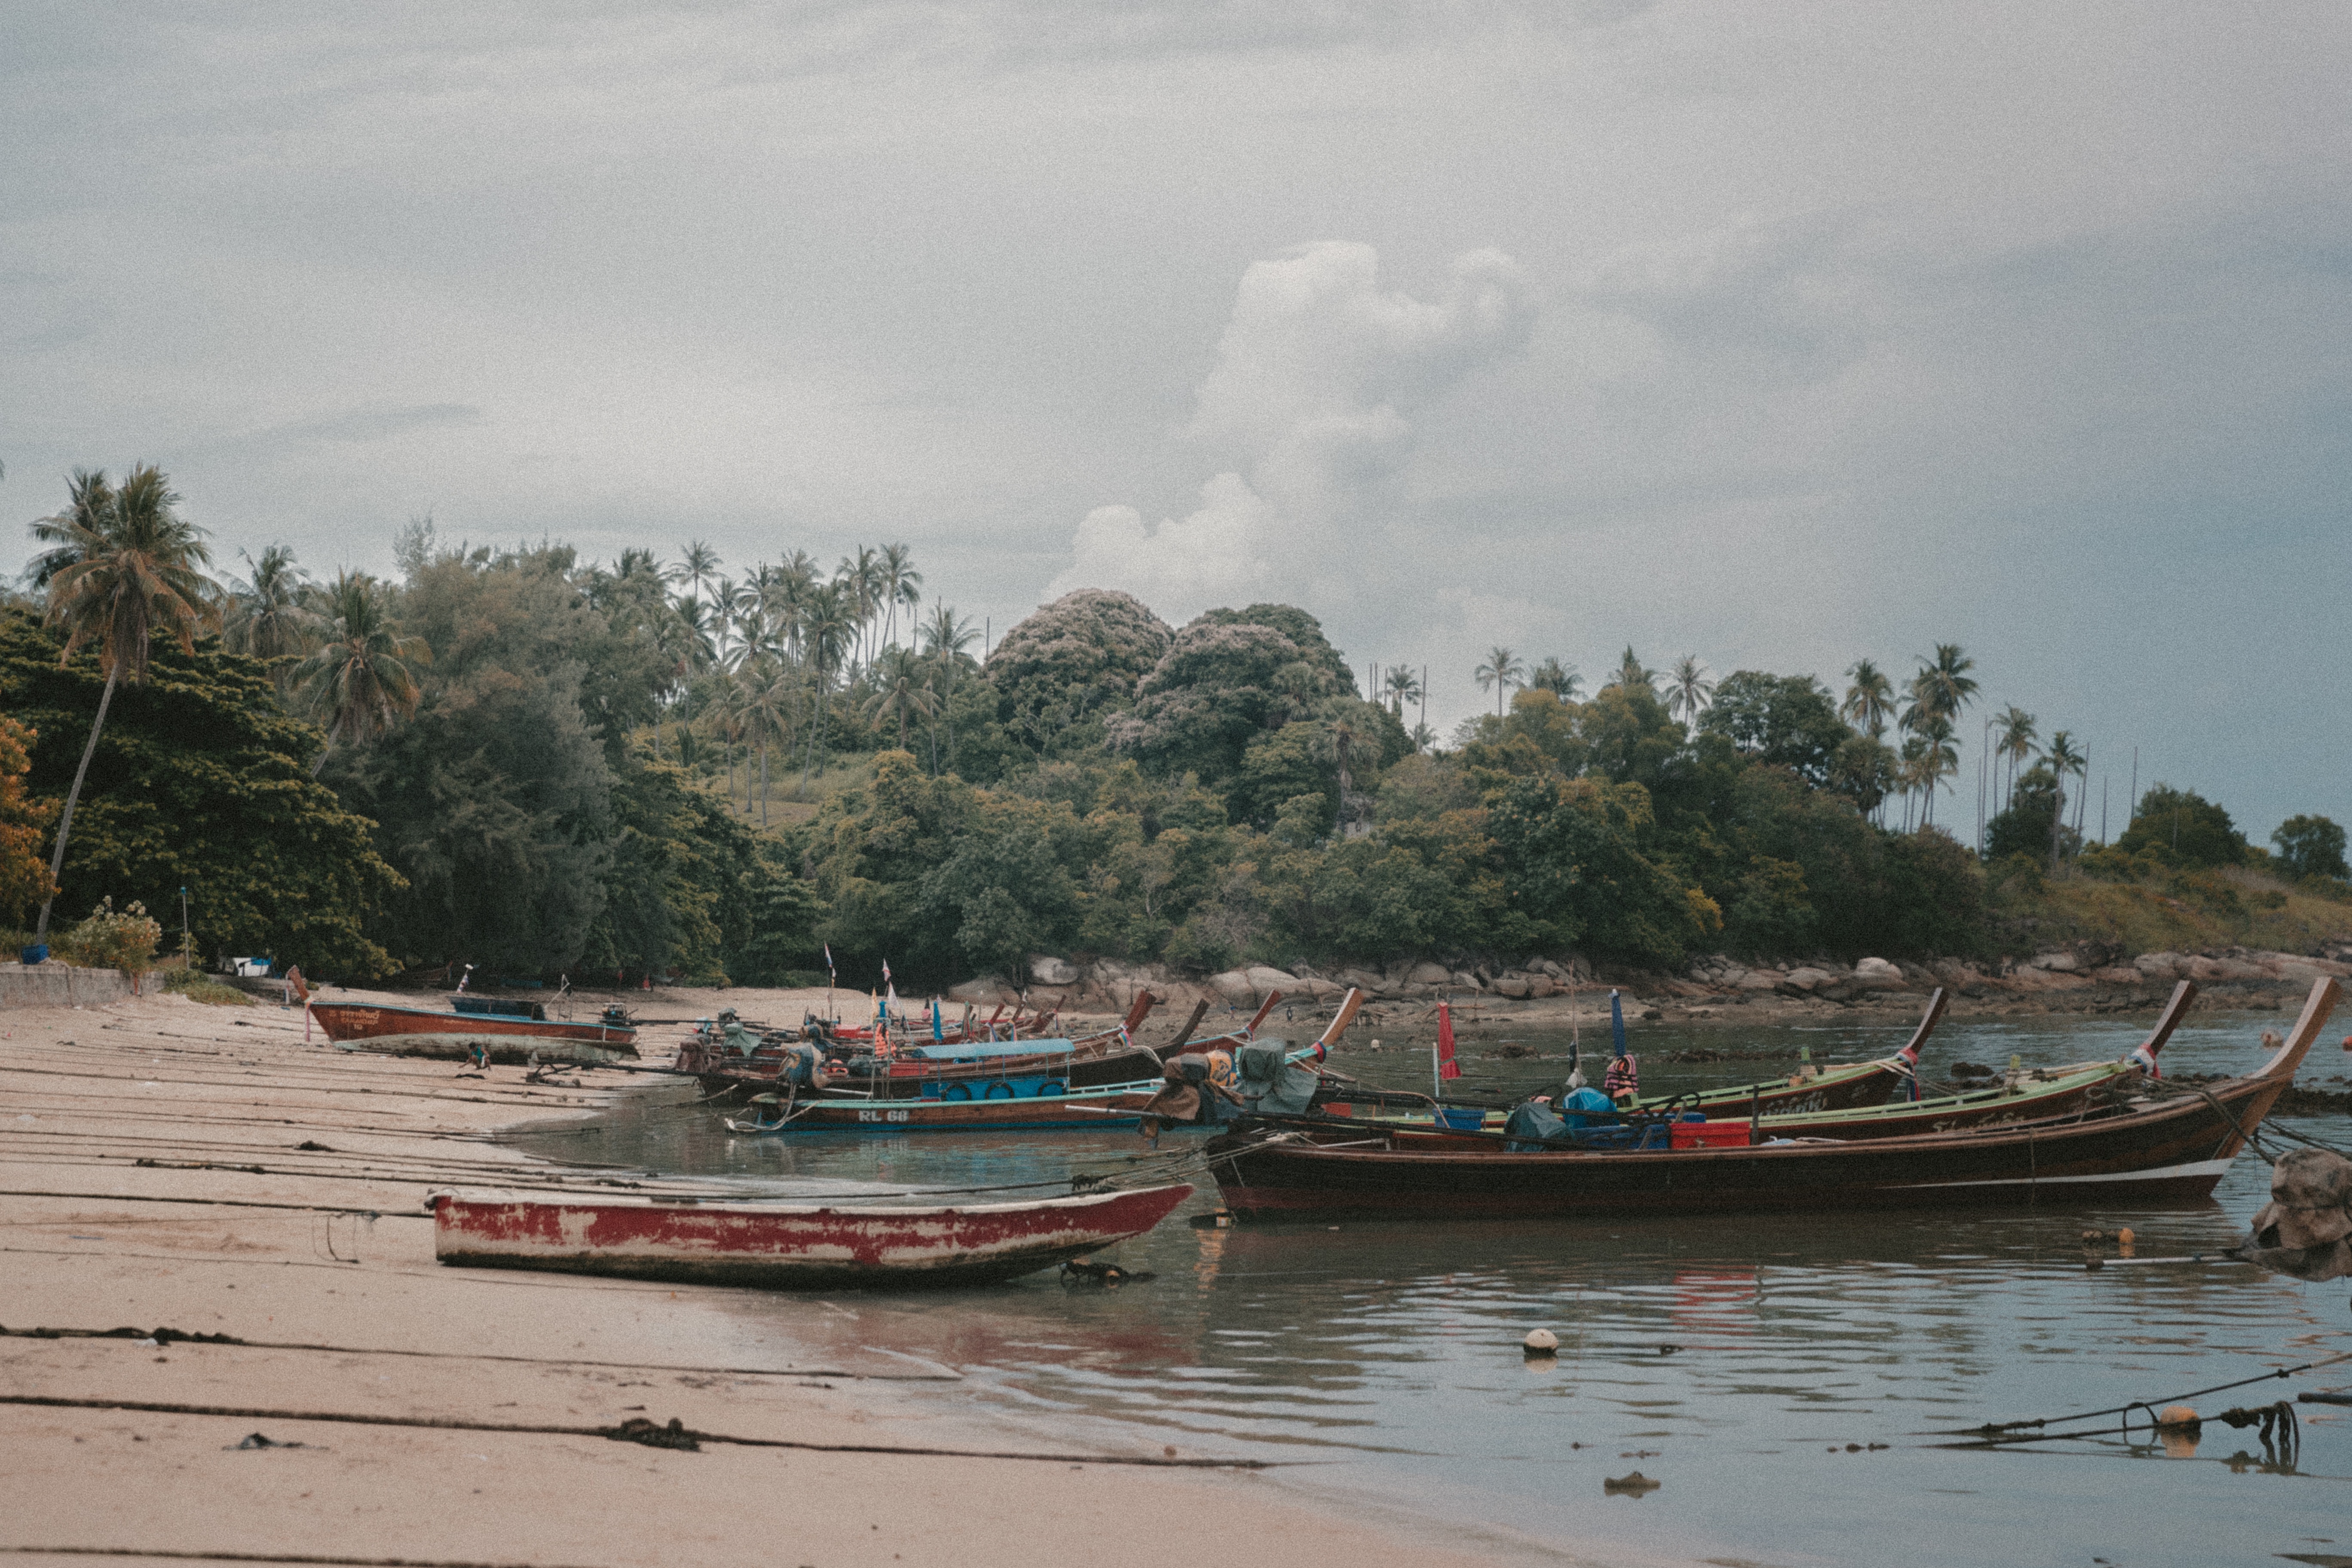
beach, sea, coast, boat, vehicle, bay, boating, watercraft, fishing vessel, watercraft rowing